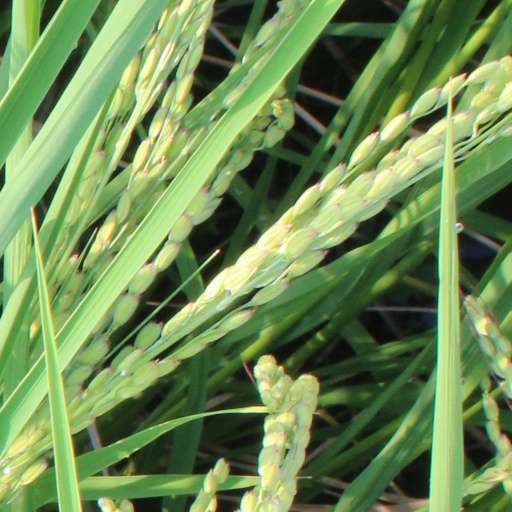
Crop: rice